Khan al-Tujjar (Nablus)

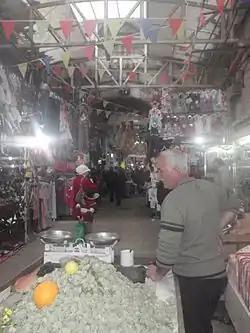
Khan al-Tujjar, downtown Nablus, 2011

Khan al-Tujjar is a 15th century caravanserai in the Palestinian city of Nablus. Situated in the Old City, it has been noted as the finest khan in the region.